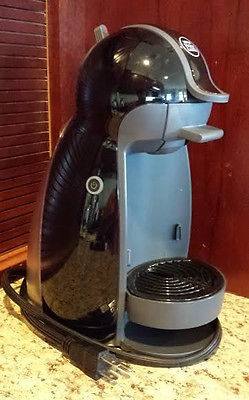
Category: coffee maker